Trudering-Riem

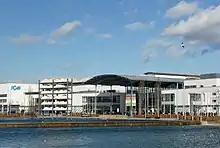
Messe Riem

In the north the borough borders Bogenhausen, in the west the borough borders Berg am Laim, in the south Ramersdorf-Perlach, and in the east the municipalities Aschheim, Feldkirchen, Haar and Putzbrunn (belonging to the Munich district).